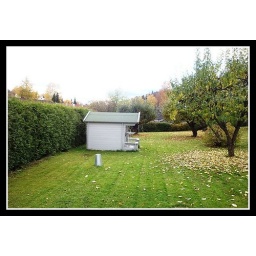
View from the house I used to stay in Norway. This is the dog house and apple trees in the garden